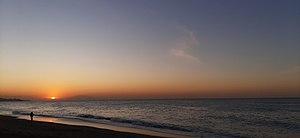
Plage Colonel Abbes à Douaouda.
Douaouda est une commune de la wilaya de Tipaza, en Algérie.